Hungry ghost

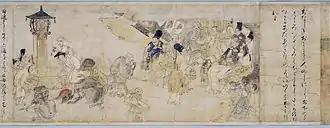
Image from a Japanese scroll which describes the realm of the hungry ghosts and how to placate them. Currently housed at the Kyoto National Museum, artist unknown.

In Japanese Buddhism, the Hungry Ghosts are considered to have two variants: the "gaki" and the "jikininki". Gaki are the spirits of jealous or greedy people who, as punishment for their mortal vices, have been cursed with an insatiable hunger for a particular substance or object. Traditionally, this is something repugnant or humiliating, such as human corpses or feces, though in more recent legends, it may be virtually anything, no matter how bizarre. Jikininki ( "people-eating ghosts") are the spirits of greedy, selfish or impious individuals who are cursed after death to seek out and eat human corpses. They do this at night, scavenging for newly dead bodies and food offerings left for the dead. They sometimes also loot the corpses they eat for valuables. Nevertheless, jikininki lament their condition and hate their repugnant cravings for dead human flesh.